St. Paul's Episcopal Church (Yuma, Arizona)

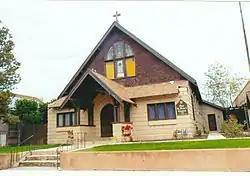
St. Paul’s Episcopal Church

St. Paul's Episcopal Church is a historic church at 637 2nd Avenue in Yuma, Arizona, United States. It was built in 1909 and added to the National Register of Historic Places in 1982. It currently serves as a cultural center.